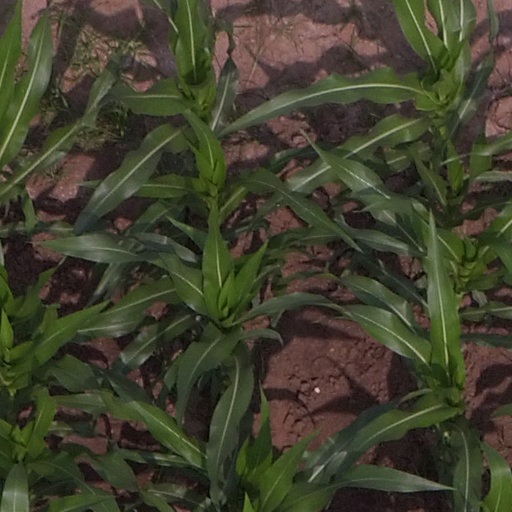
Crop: maize; corn